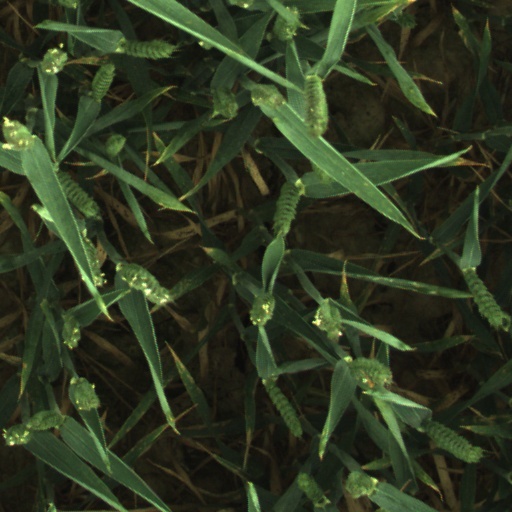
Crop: wheat